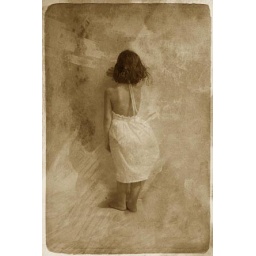
Textured rear view of five year old girl in white dress standing against the wall